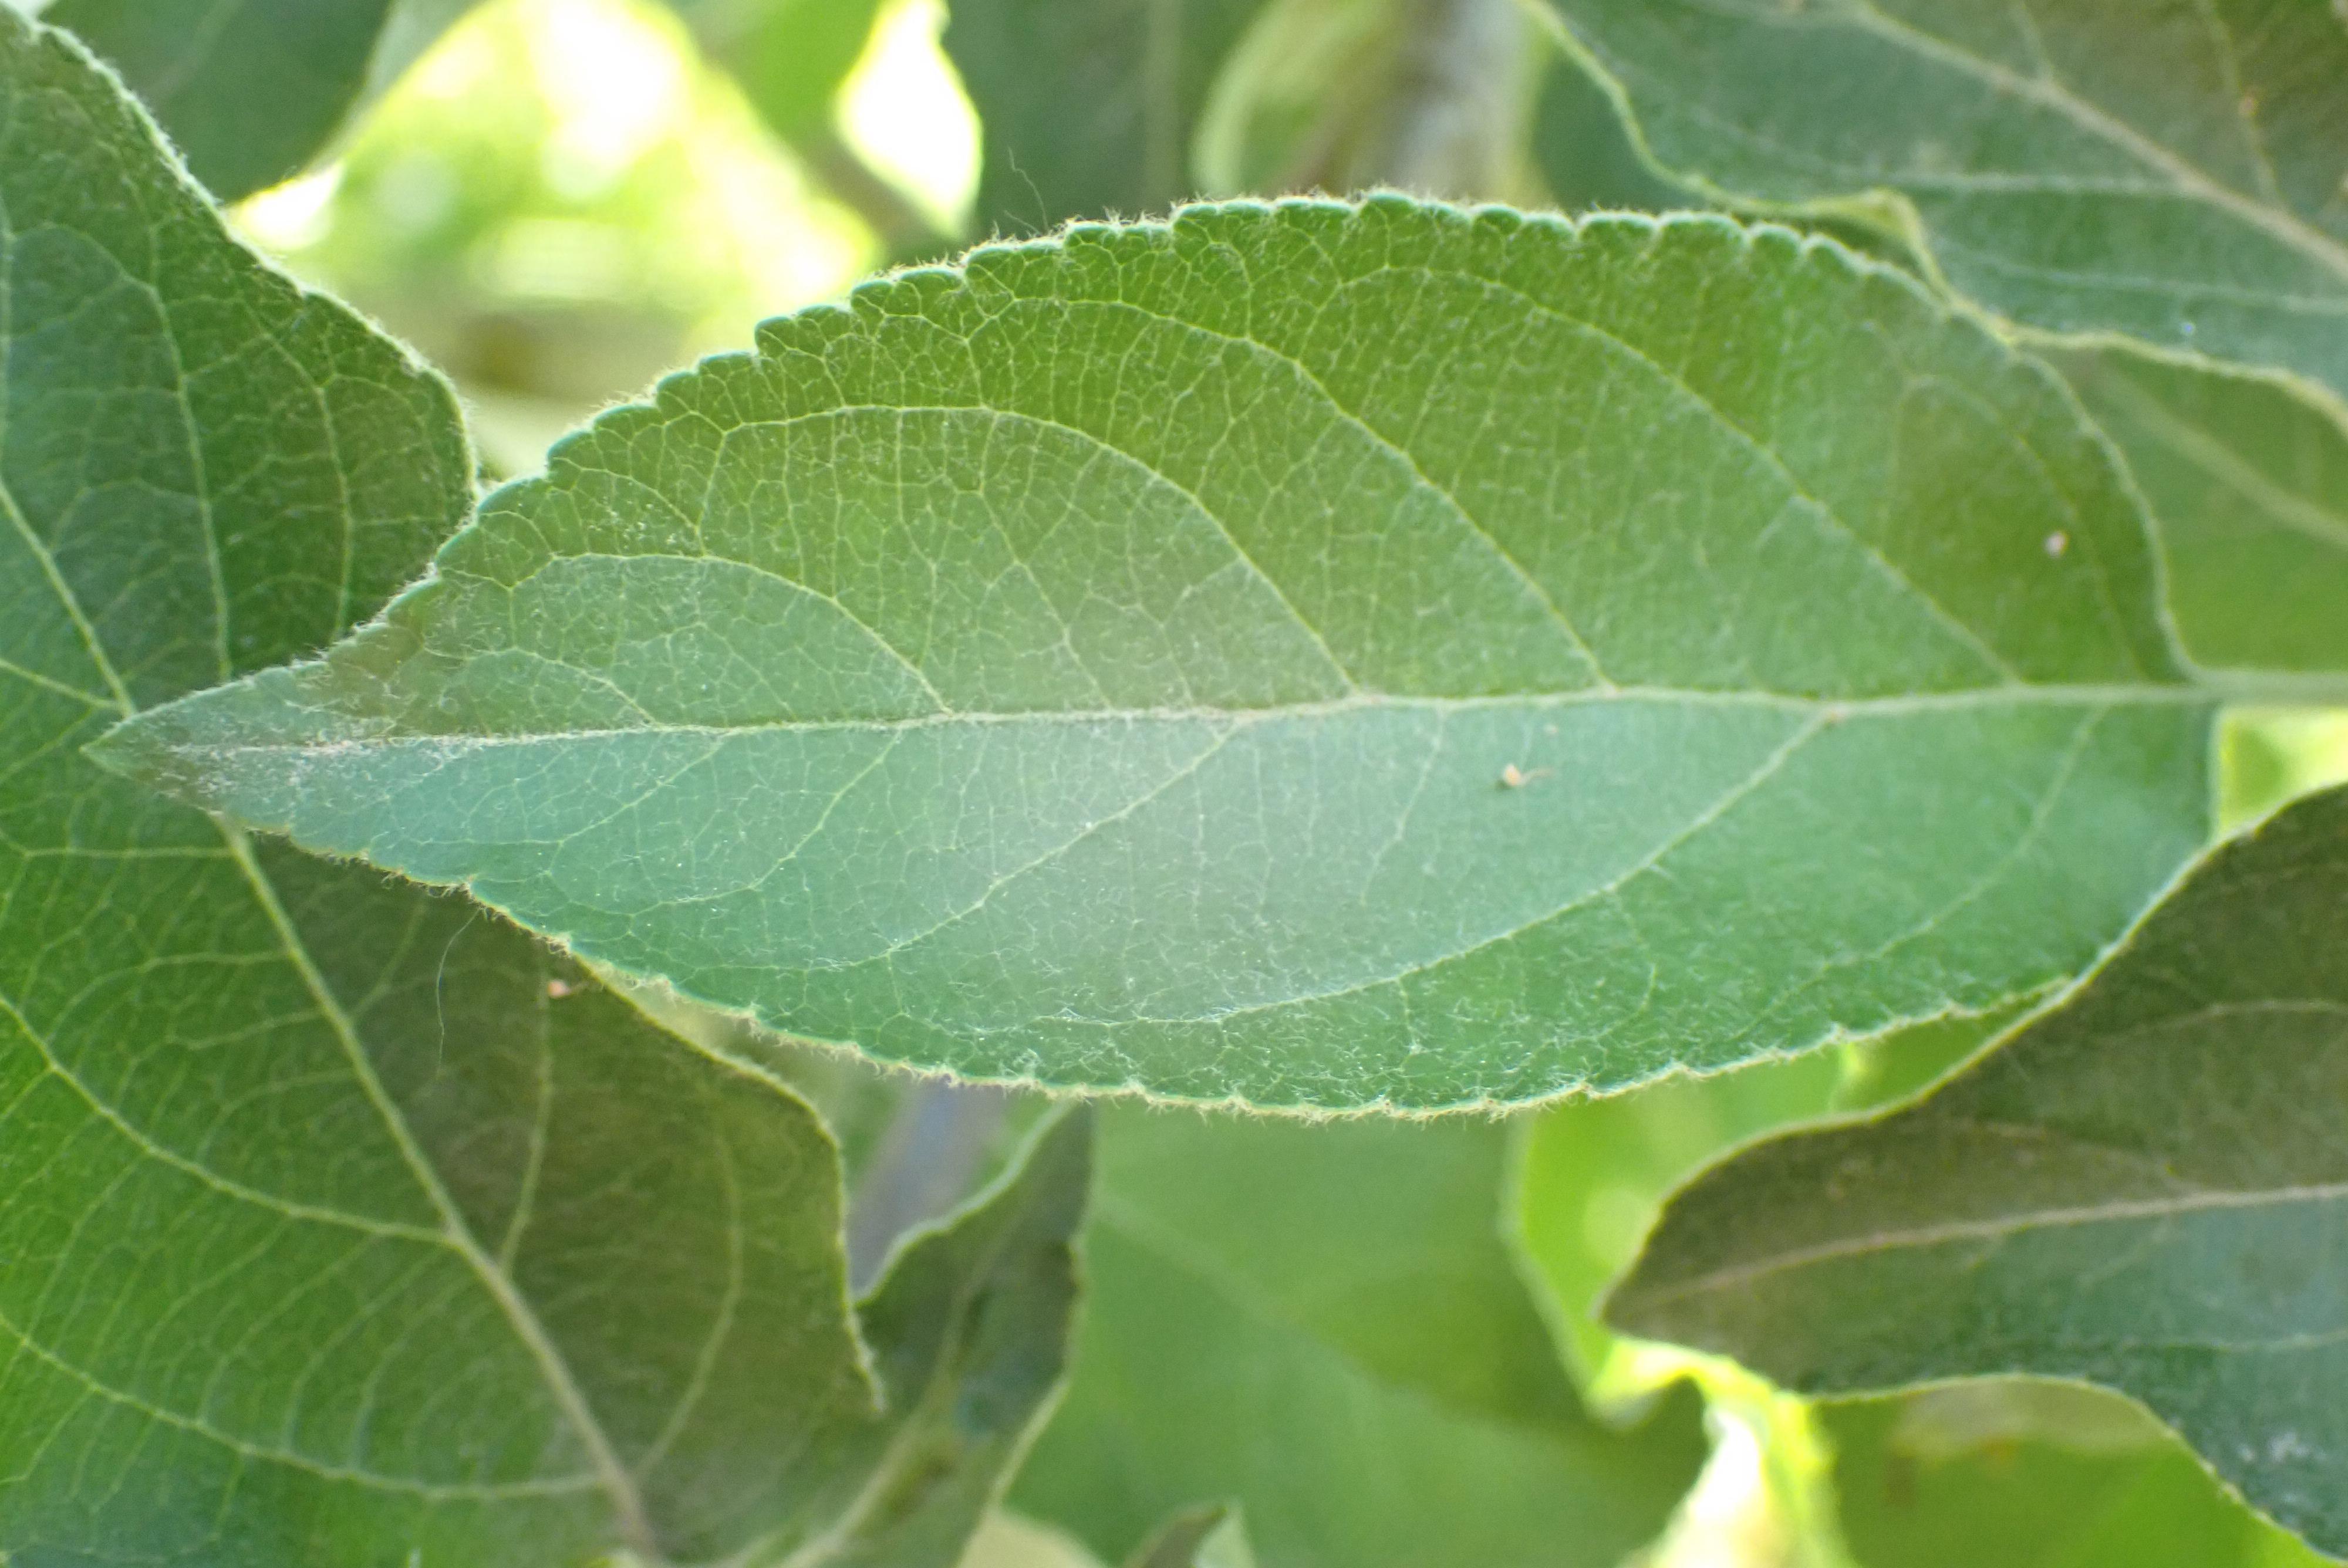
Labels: healthy